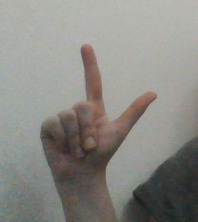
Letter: laam